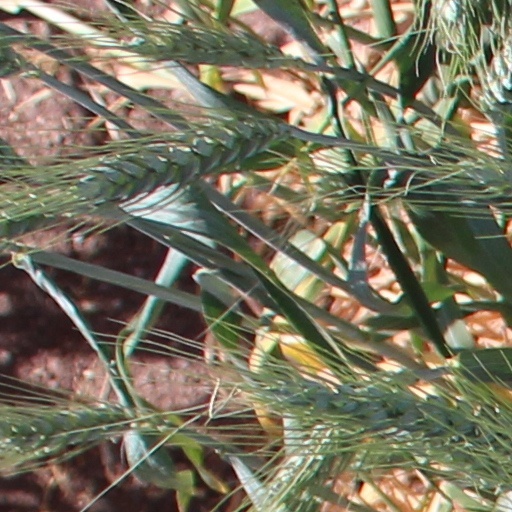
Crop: wheat